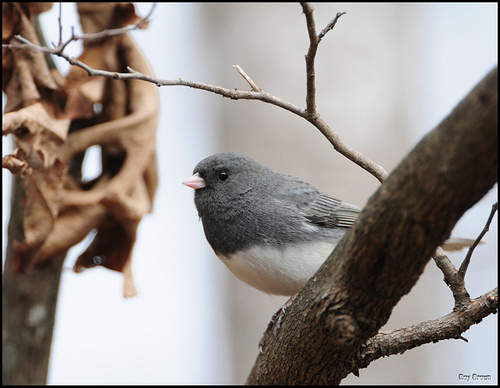
this small dark gray perching bird had a stout pink bill and a white belly.
a small bird with a grey head, nape, neck, throat and wings, that also has a white breast and belly.
this is a grey bird with a white belly and a small white beak.
a grey fluffy bird with a white stomach and a small pointed billa bird with a tiny triangular bill and head with gray body and white belly.
this bird is grey with white and has a very short beak.
this bird has wings that are gay and has a white belly
this bird has wings that are grey and has a white belly
this bird as a short red beak, white abdomen and grey head, throat and back with a dark black eye.
this small bird has a tiny pink bill, gray body, and soft white belly and flank.
Species: Dark Eyed Junco